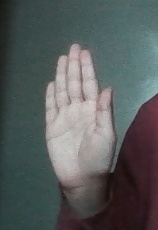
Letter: seen